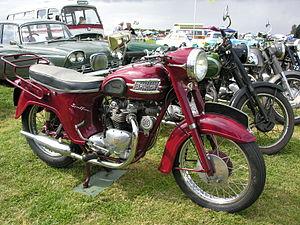
La Speed Twin est une moto fabriquée par Triumph à Coventry puis à Meriden. Edward Turner, concepteur en chef et directeur général de Triumph, lança la Triumph Speed Twin au Salon national de la moto de 1937. C'était une moto 500 Twin parallèle OHV dans un cadre léger et le premier twin parallèle britannique à succès vraiment réussi, établissant la norme à suivre pour de nombreux bicylindres. Après la Seconde Guerre mondiale, la Speed Twin permit la survie de Triumph - et chaque grande marque britannique offrait un 500 twin conçu sur des lignes similaires à la Speed Twin. En 2019 Triumph présente un nouveau roadster 1 200 cm³ baptisé Speed Twin.